Chuck Berry

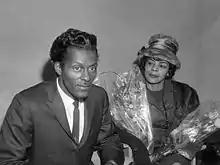
Berry and his sister Lucy Ann, 1965

When Berry was released from prison in 1963, his return to recording and performing was made easier because British invasion bands—notably the Beatles and the Rolling Stones—had sustained interest in his music by releasing cover versions of his songs, and other bands had reworked some of them, such as the Beach Boys' 1963 hit "Surfin' U.S.A.", which used the melody of Berry's "Sweet Little Sixteen". In 1964 and 1965 Berry released eight singles, including three that were commercially successful, reaching the top 20 of the "Billboard" 100: "No Particular Place to Go" (a humorous reworking of "School Days", concerning the introduction of seat belts in cars), "You Never Can Tell", and the rocking "Nadine". Between 1966 and 1969, Berry released five albums for Mercury Records, including his second live album (and first recorded entirely onstage), "Live at Fillmore Auditorium"; for the live album he was backed by the Steve Miller Band.